The Little Room

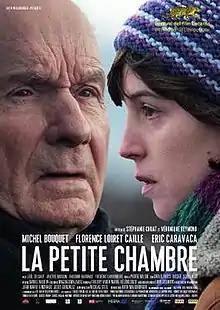

The Little Room is a 2010 Swiss drama film directed by Stéphanie Chuat and Véronique Reymond. The film was selected as the Swiss entry for the Best Foreign Language Film at the 83rd Academy Awards but it didn't make the final shortlist.